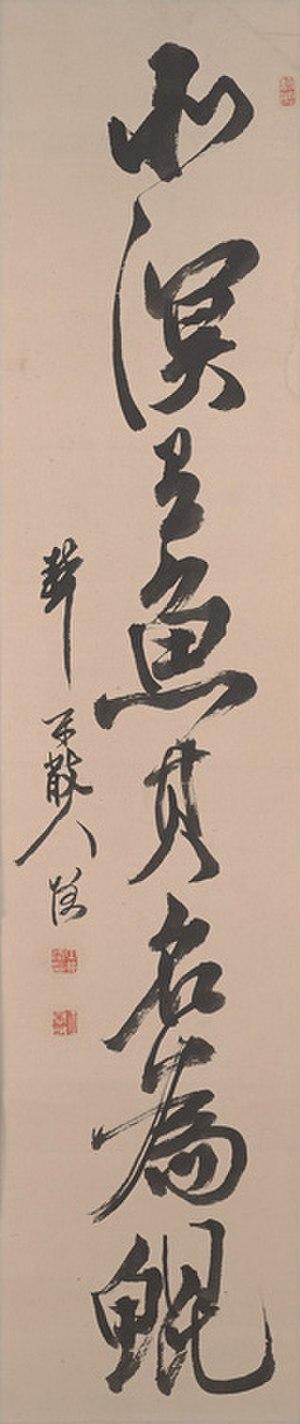
Hui Shi